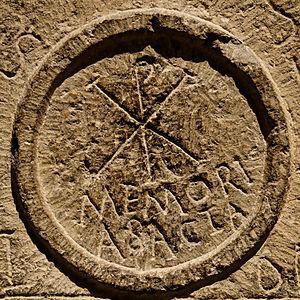
Chrisme, détail d'une mensa (pierre d'autel). Calcaire, troisième quart du IVe siècle. Provenance